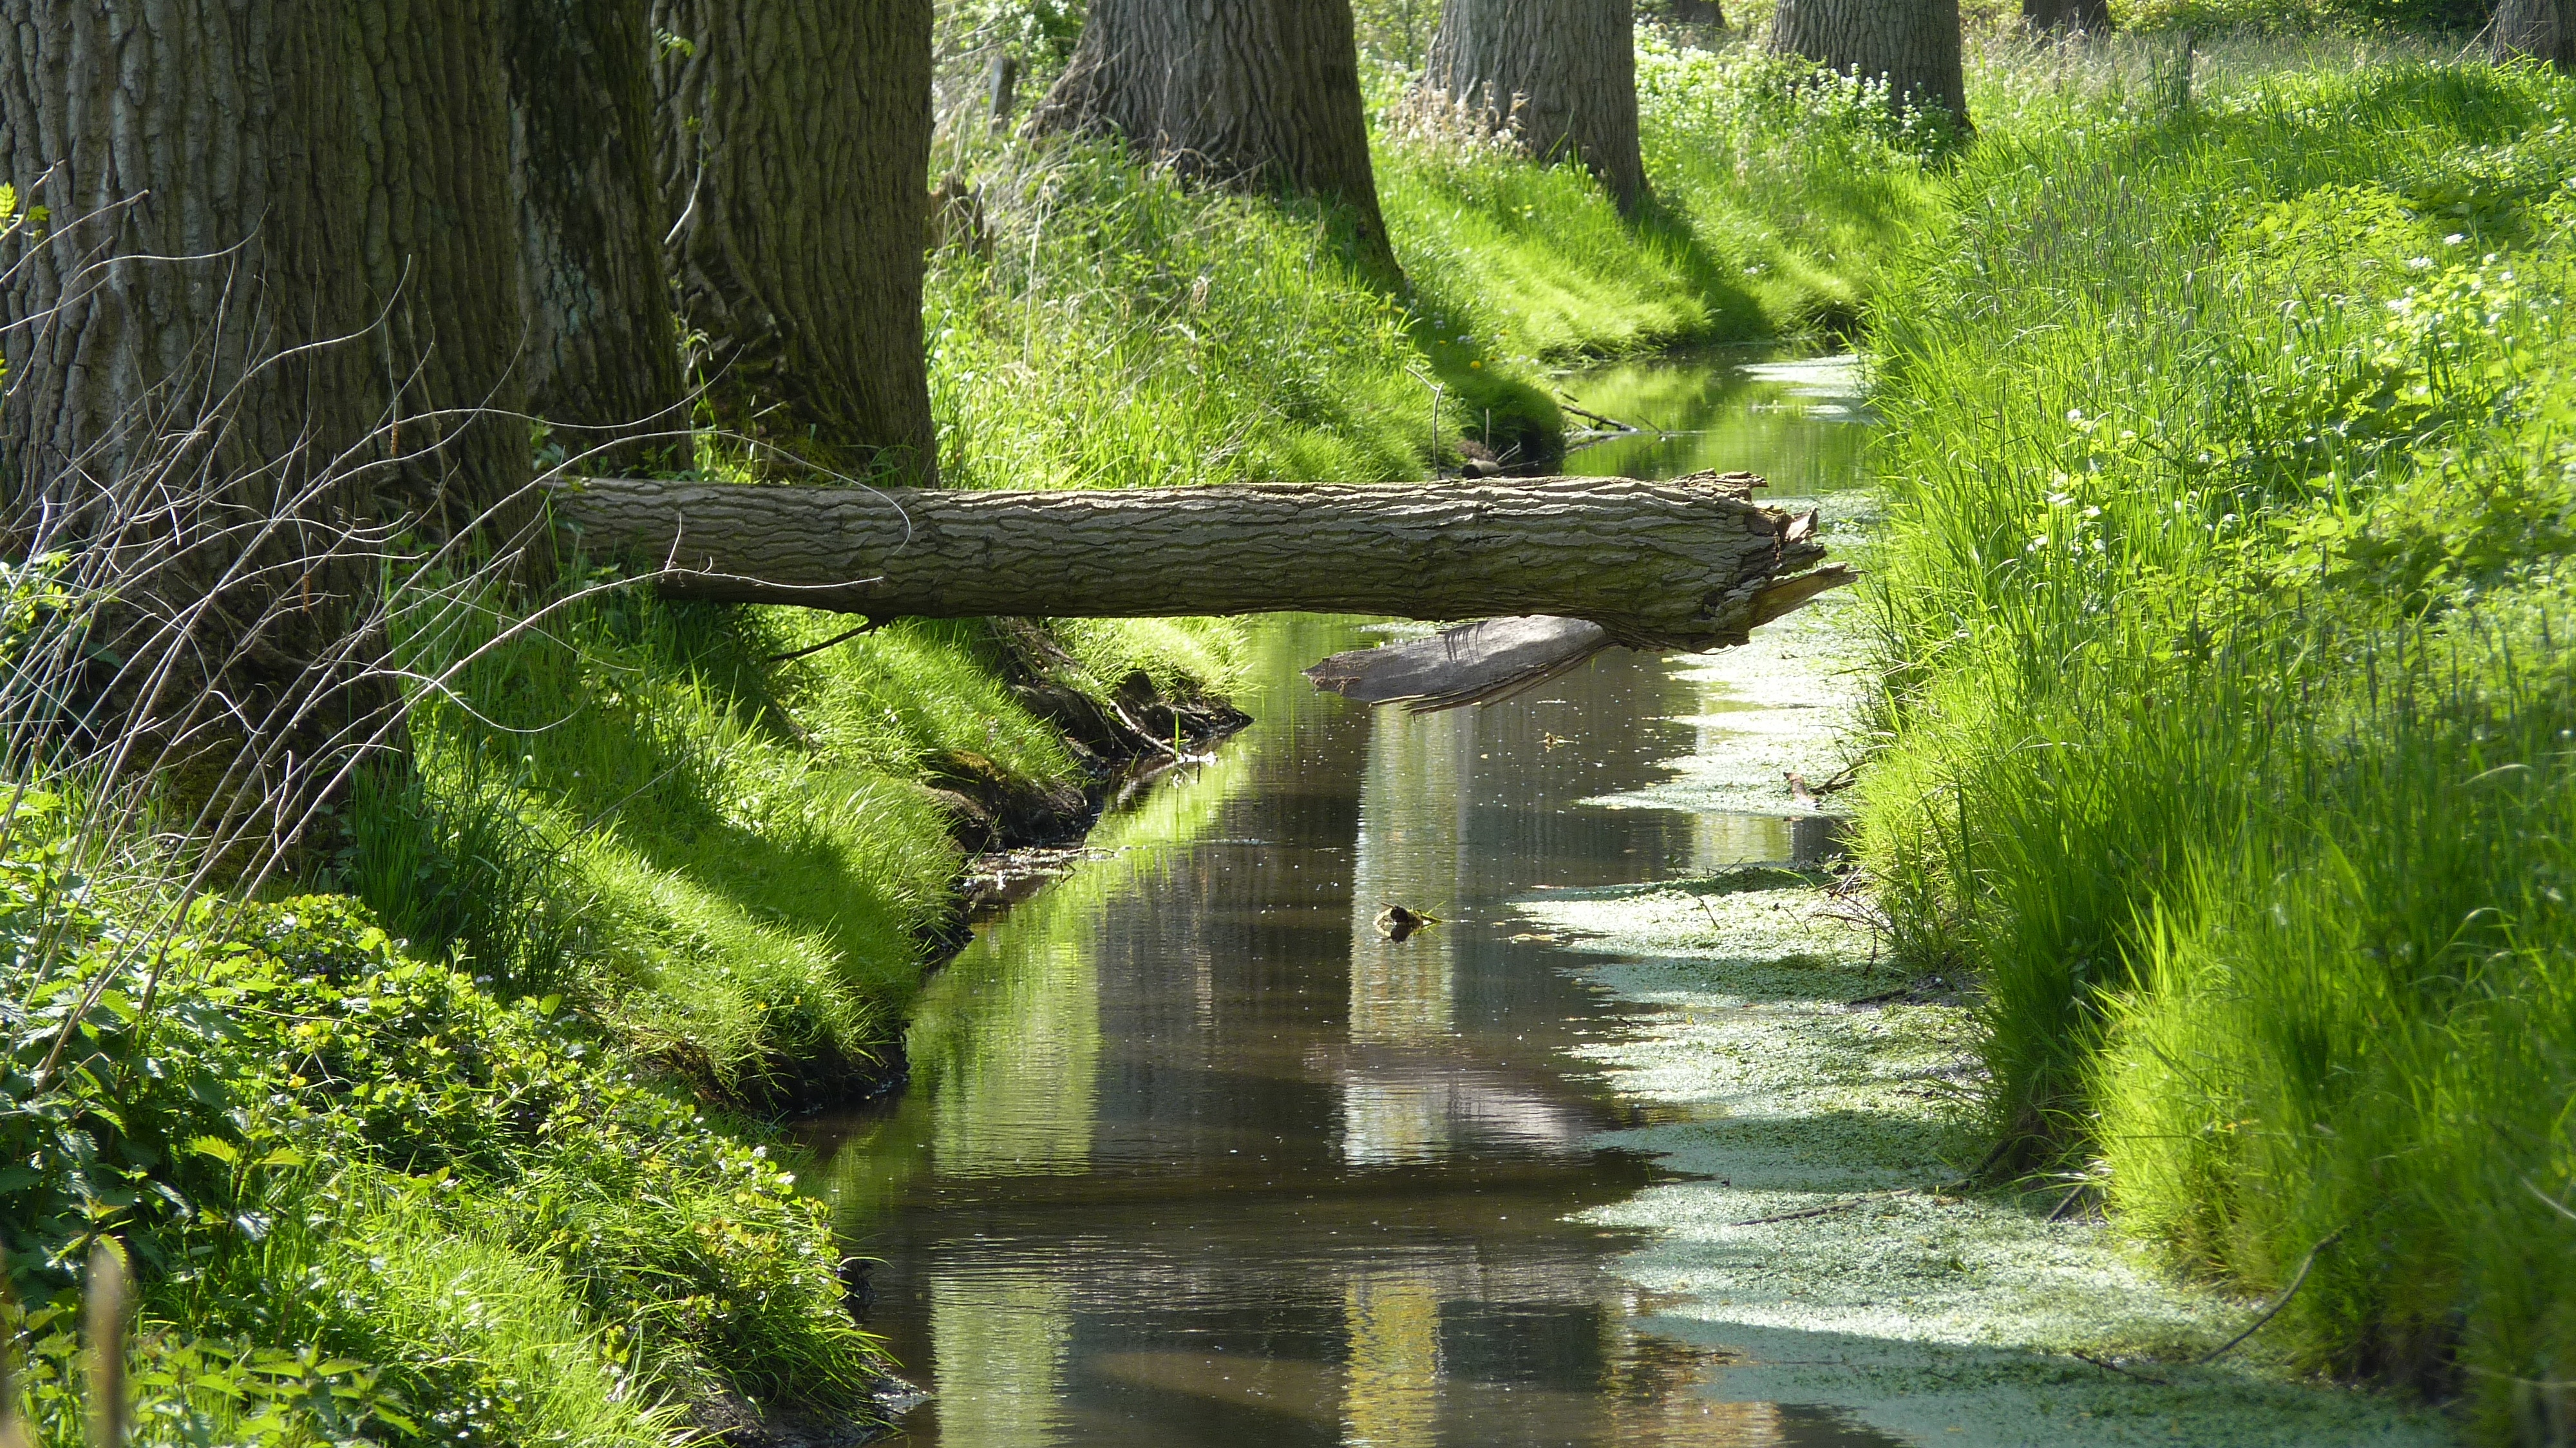
tree, water, nature, forest, creek, bridge, river, canal, pond, stream, green, botany, garden, waterway, wetland, woodland, habitat, idyll, watercourse, water running, woody plant